Cardinals created by Paul VI

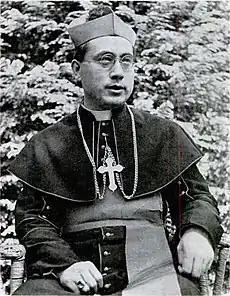
Paul Yü Pin (1901–1978), made a cardinal on 28 April 1969.

On 29 March 1969, Pope Paul announced he would increase the size of the College to 134 at a consistory on 28 April. He named 33 new cardinals from 19 countries, the largest group of new cardinals ever created at a consistory until then (later surpassed when John Paul II created 44 cardinals in 2001), and withheld the names of two more. As part of three ceremonies, a new procedure required each to swear an oath of secrecy to "not divulge to their damage or discredit the councils entrusted to me, either directly or indirectly, without the consent of the Holy See".